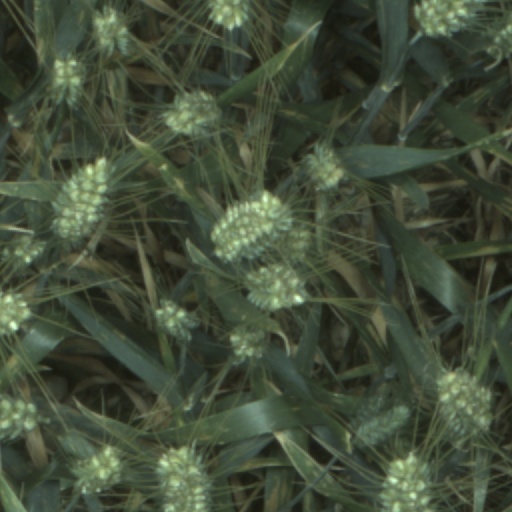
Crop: wheat